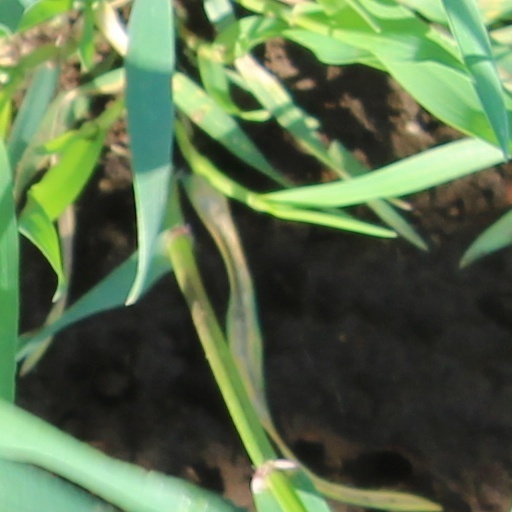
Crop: wheat